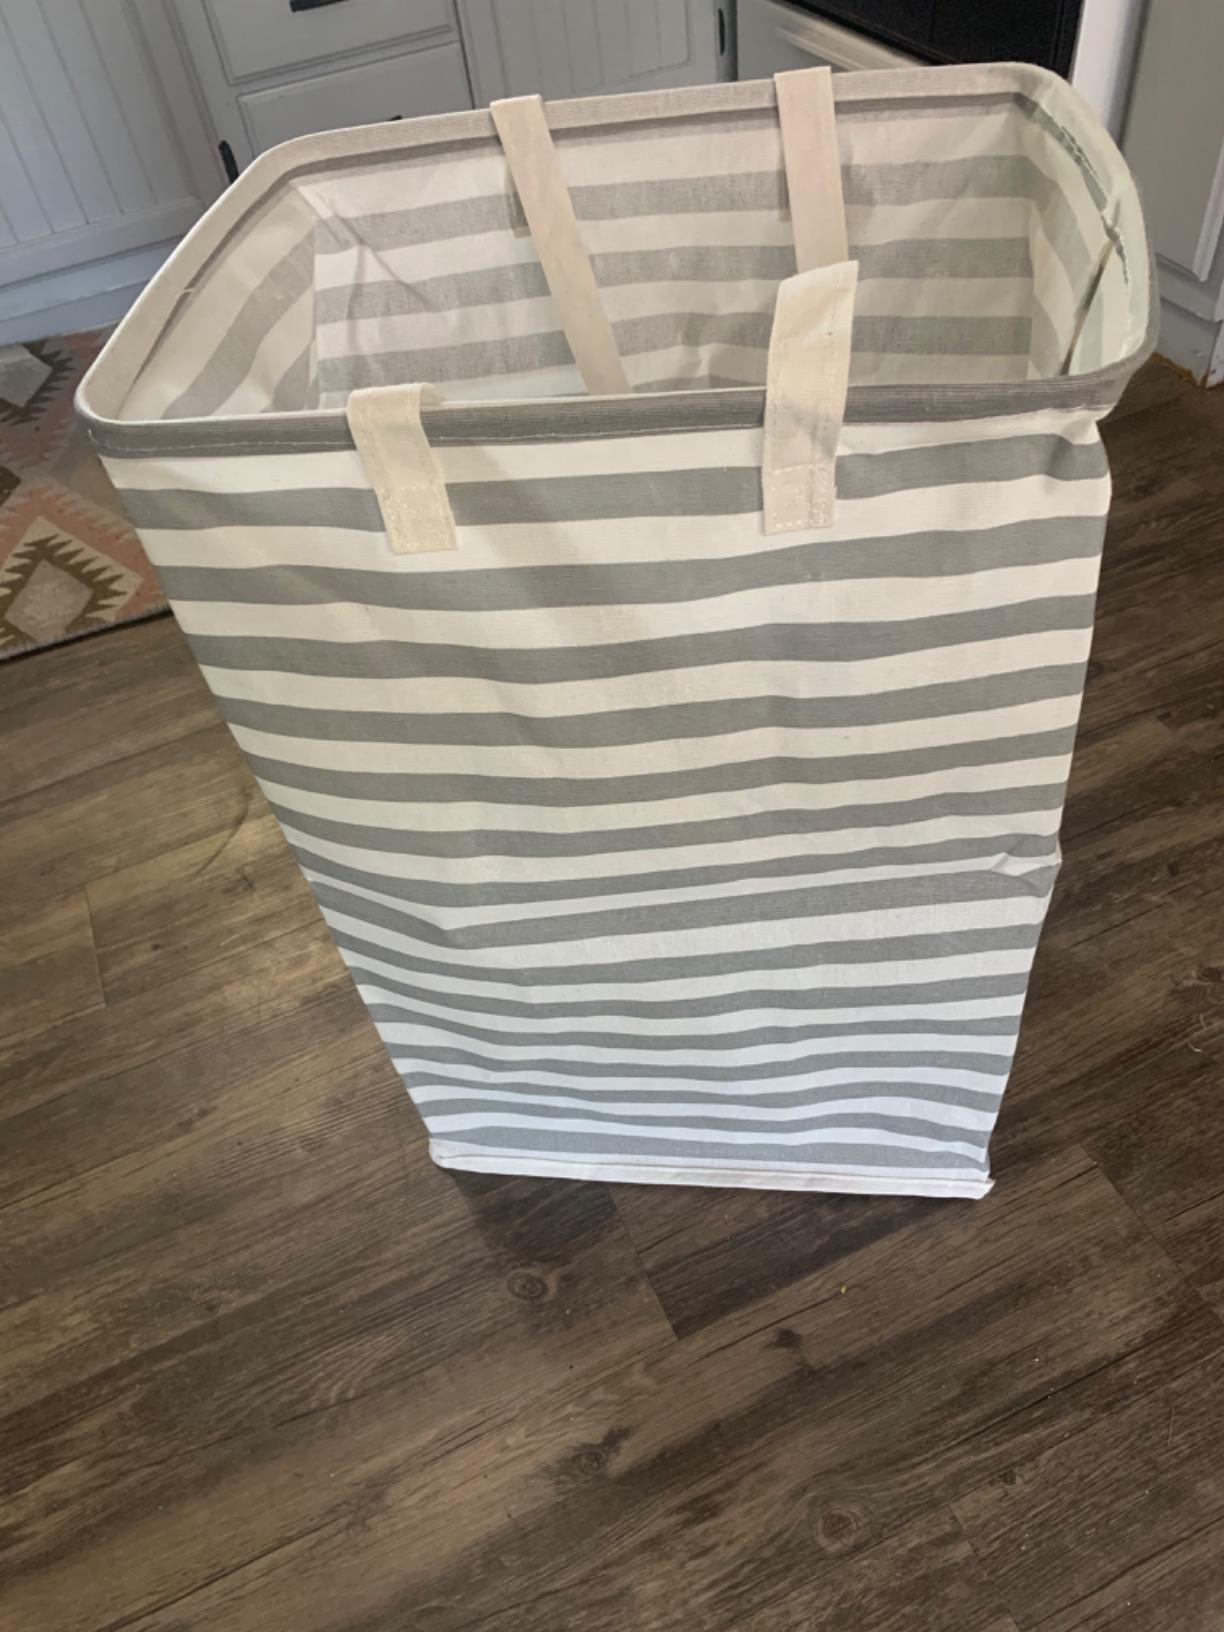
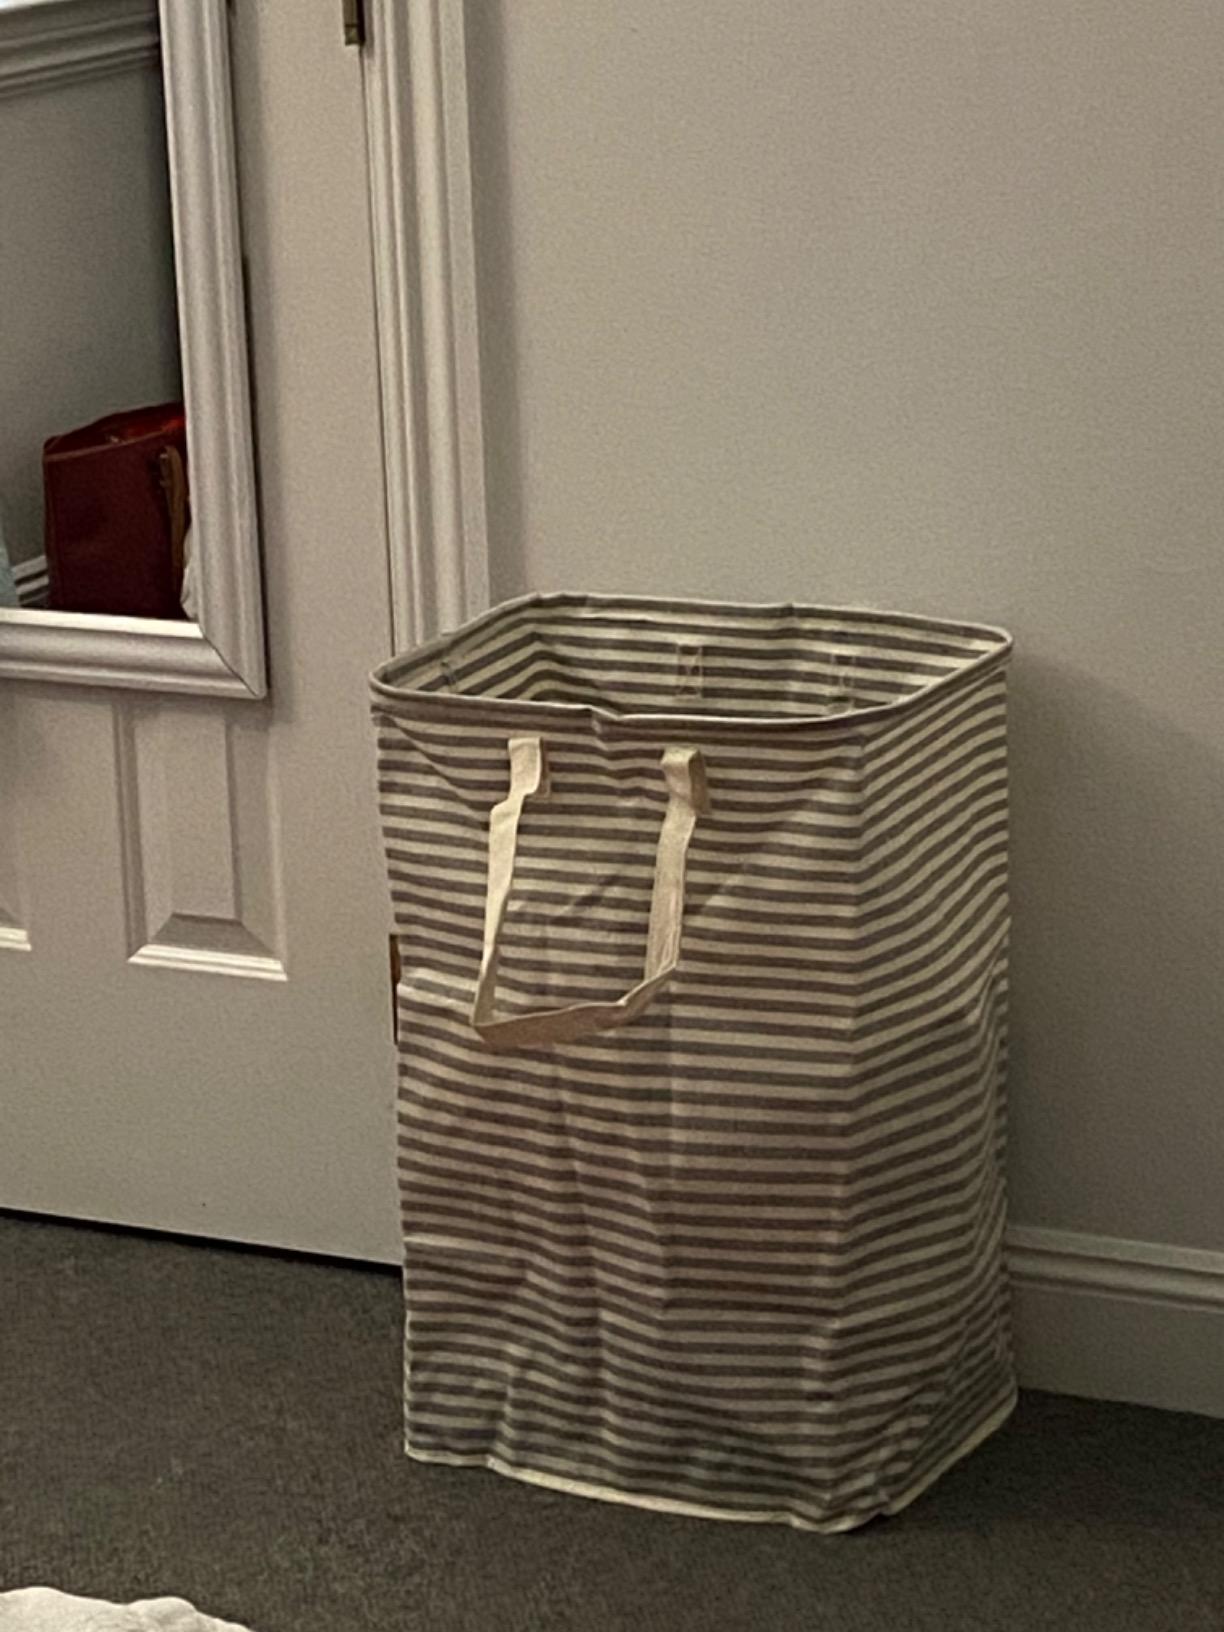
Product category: items_hamper
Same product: no